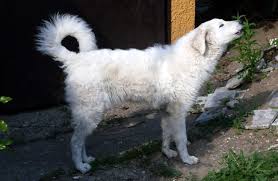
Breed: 223-n000067-kuvasz